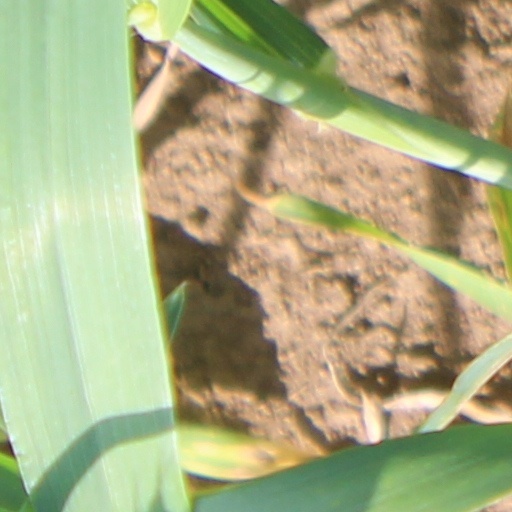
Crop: wheat